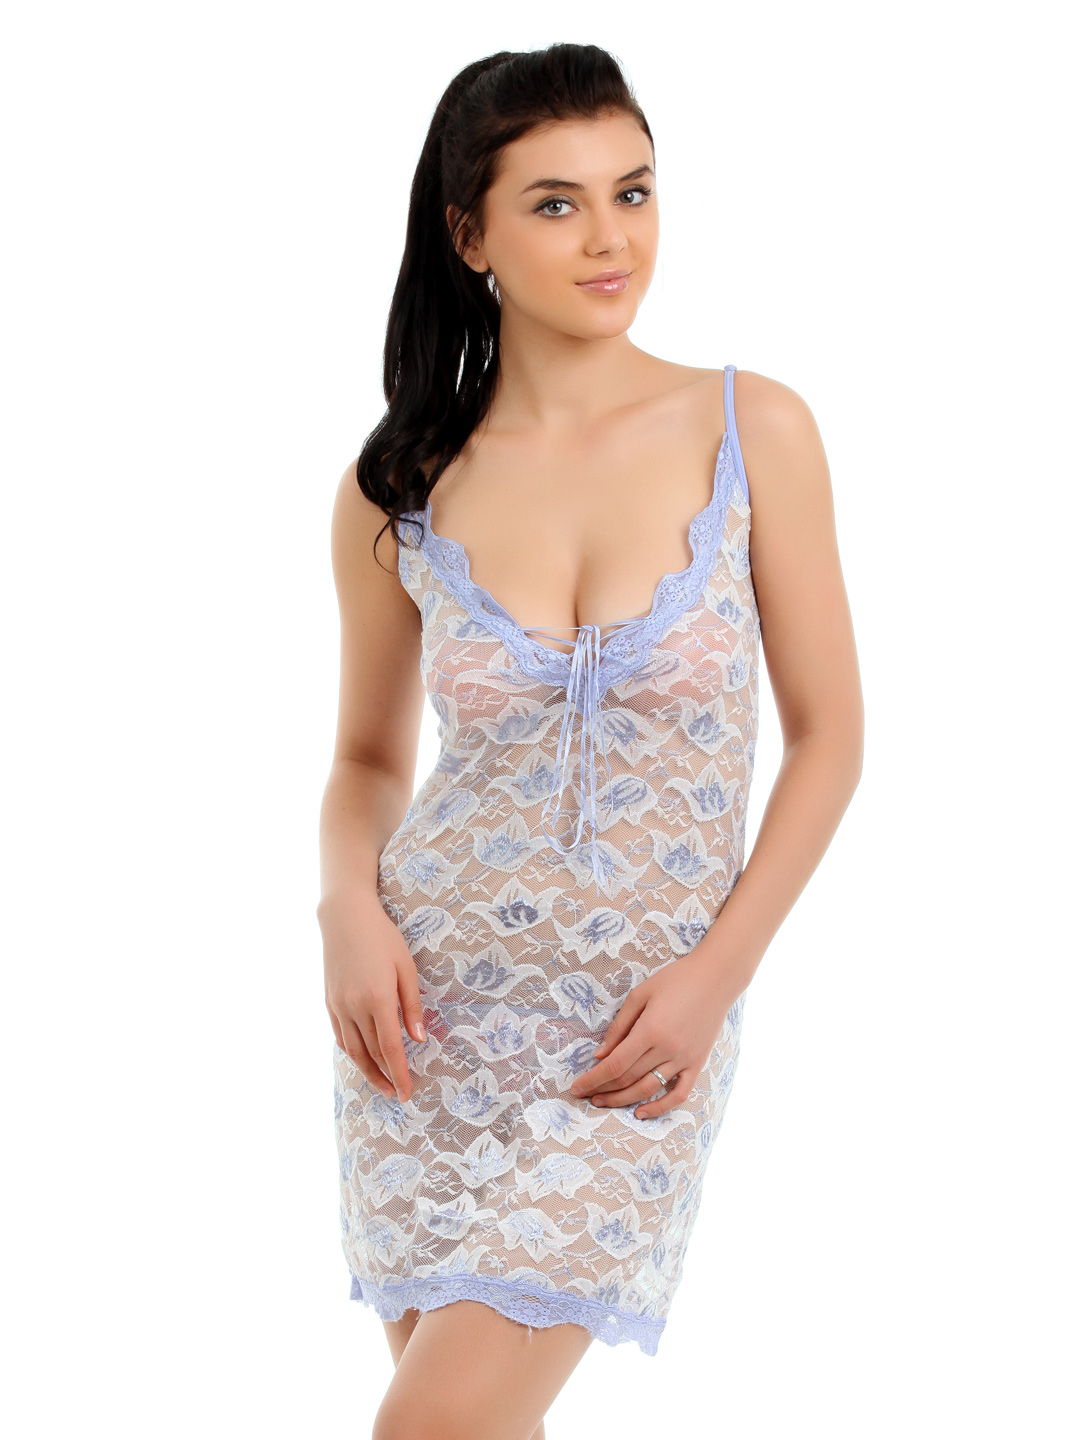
Red Rose Women Lavender Nightdress
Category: Apparel / Loungewear and Nightwear / Nightdress
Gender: Women
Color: Lavender
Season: Winter 2015
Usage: Casual